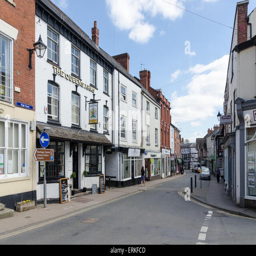
the hotel and public house